GCR Class 8H

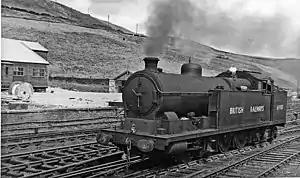
69901 at Dunford Bridge on the Woodhead Line in 1950

The Great Central Railway Class 8H (LNER Class S1) was a class of 0-8-4T steam tank locomotives designed by John G. Robinson for hump shunting at Wath marshalling yard.